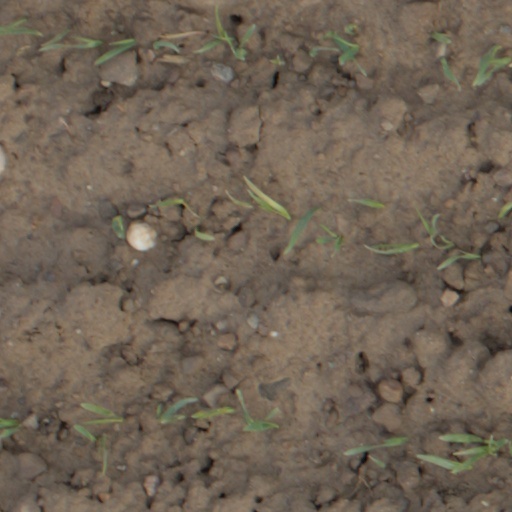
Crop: wheat